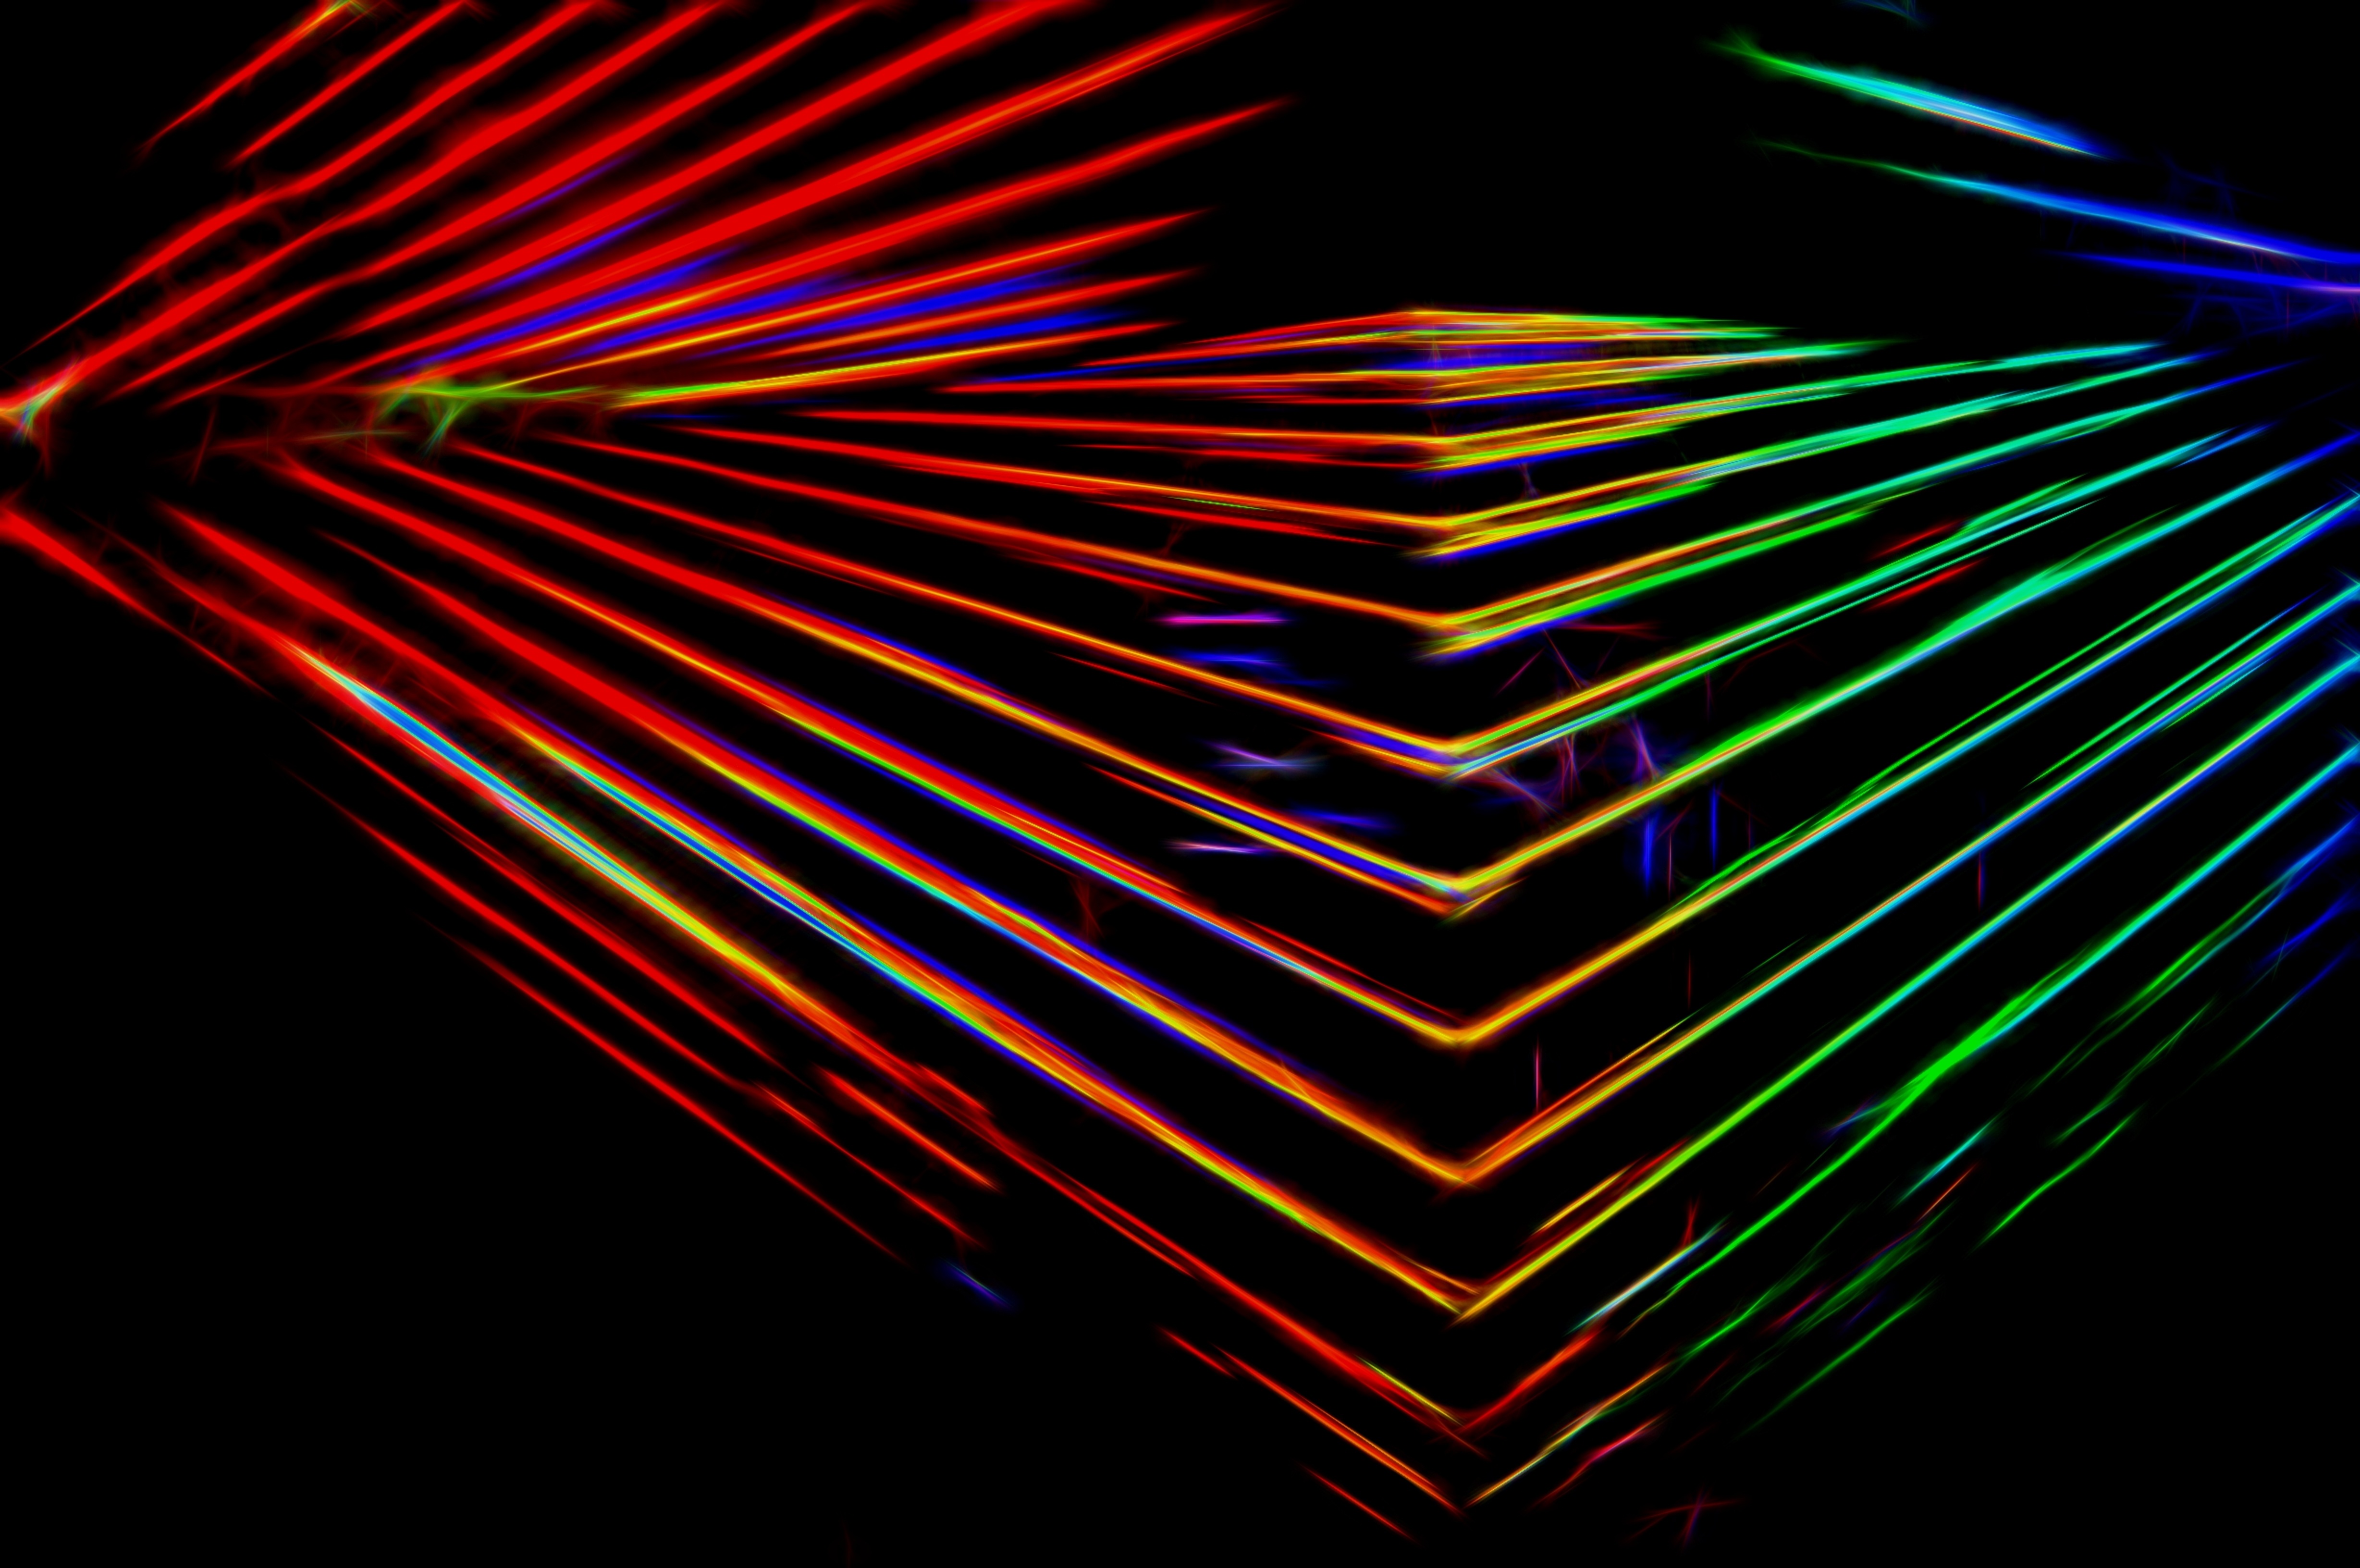
creative, light, abstract, glowing, texture, beam, decoration, pattern, line, shine, color, glow, black, colorful, yellow, modern, circle, neon, glitter, festive, futuristic, energy, illuminated, sparkle, flare, background, illustration, design, vivid, bright, fantasy, magic, organ, vibrant, brilliant, shiny, shape, magical, backdrop, effect, luminosity, chevron, glare, computer wallpaper, fractal art